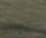
Surface type: concrete